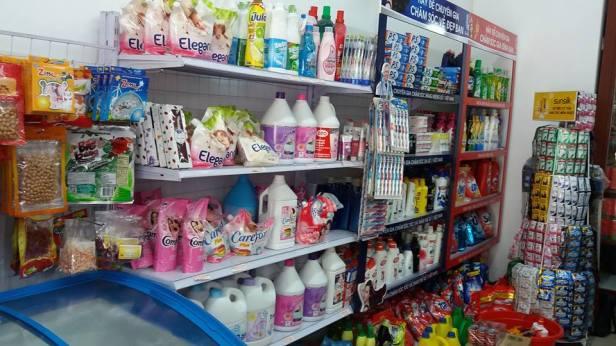
không có ai đang mua hàng trong cửa hàng tạp hoá này